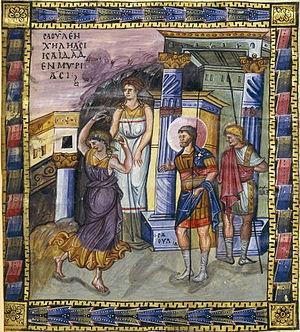
Le vêtement byzantin évolua à partir des vêtements portés pendant l’Empire romain, y ajoutant couleurs et motifs importés par les marchands venus d'Orient et du Moyen-Orient ainsi que de l’influence et des traditions des peuples qui furent associés d'une façon ou d'une autre à l'Empire. Avec le temps, il atteindra une variété et une richesse de couleurs, de tissus et d’ornementation dépassant de beaucoup les périodes fastes de Rome.